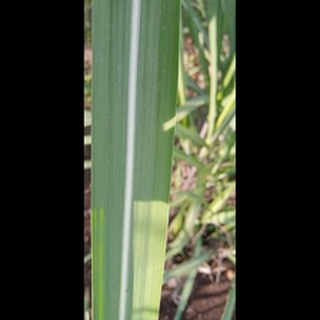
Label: healthy_sugarcane